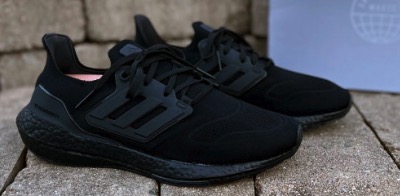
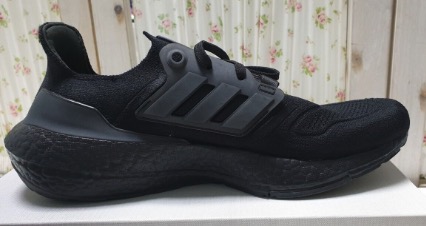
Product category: misc
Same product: yes